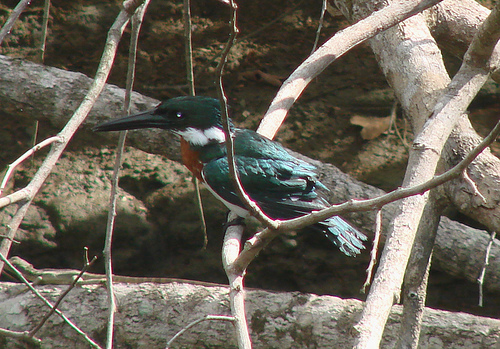
this bird has a long, slightly curved beak with white cheek patches and green wings, tail and head.
this bird has a black crown, a long black bill, and a green wing.
this is a green bird with a brown breast and a large black beak.
this green bird with a white neck as a long billpretty green bird with a white throat and long black bill.
this bird has a long narrow black beak, the wings and tail are a blue-green color with a white bar on the sides of its neck, and red on the front of it's neck, and a white belly.
this particular bird has a belly that is turquoise and black and white
this bird has wings that are blue and has a long black billa bird with a long black bill, a dark green head, and wings, white belly, and a white ring around its neck with an orange throat.
this bird is green, red, and white in color, and has a very large black beak.
Species: Green Kingfisher